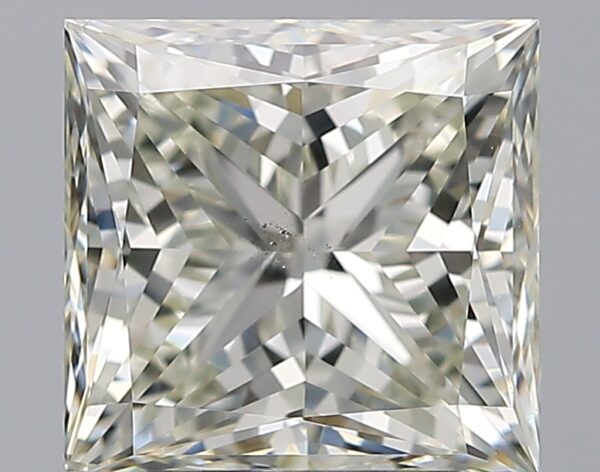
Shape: princess
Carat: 2.52
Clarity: SI1
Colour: K
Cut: EX
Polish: EX
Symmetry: EX
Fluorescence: N
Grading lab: GIA
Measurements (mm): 7.37 x 7.16 x 5.26